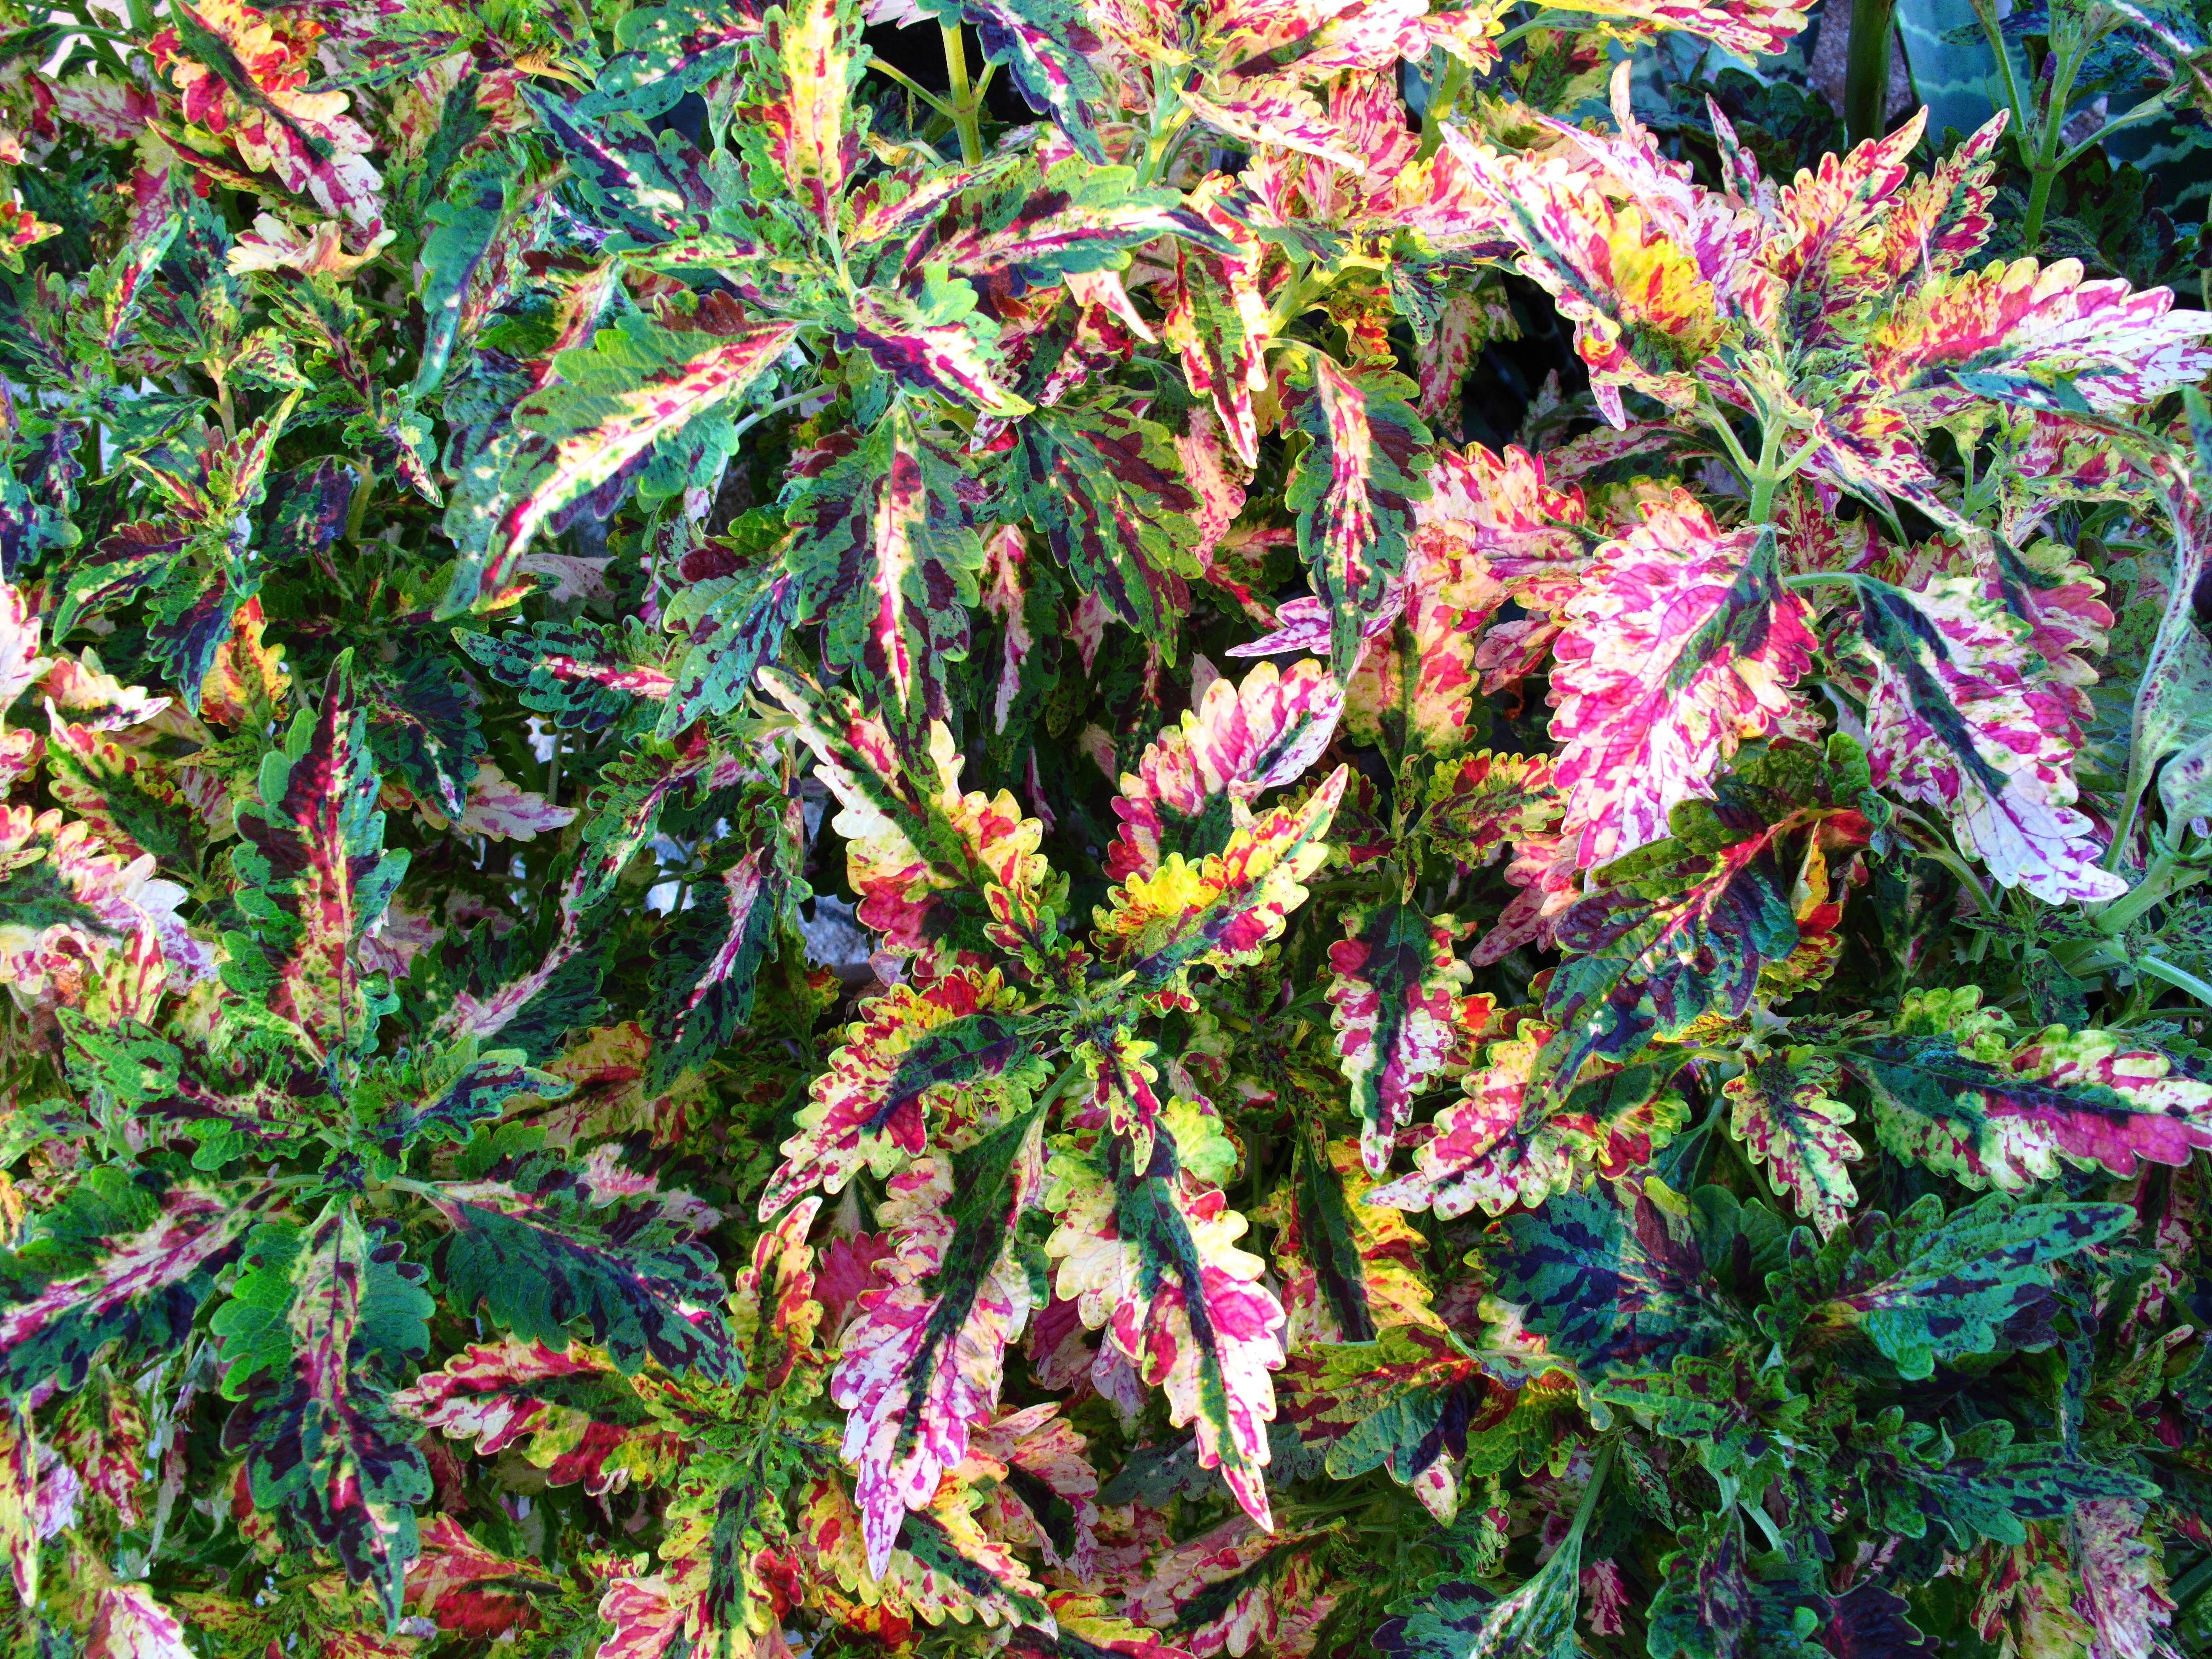
tree, branch, plant, leaf, flower, pattern, high, evergreen, botany, garden, flora, maple tree, background, spruce, shrub, wallpaper, hires, hi, res, resolution, g10, flowering plant, woody plant, land plant